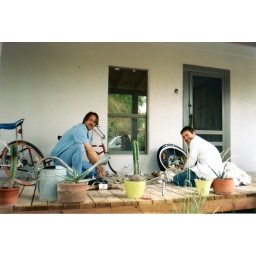
building bikes in marfa